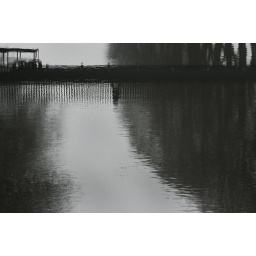
Refelections in the water in the river Byfjorden Uddevalla Sweden